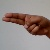
The image shows a hand gesture representing the letter 'H' in Indian Sign Language.